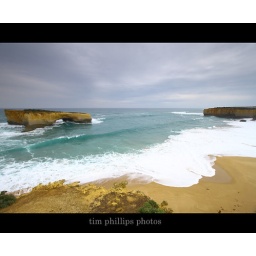
london bridge on the great ocean road in australia...